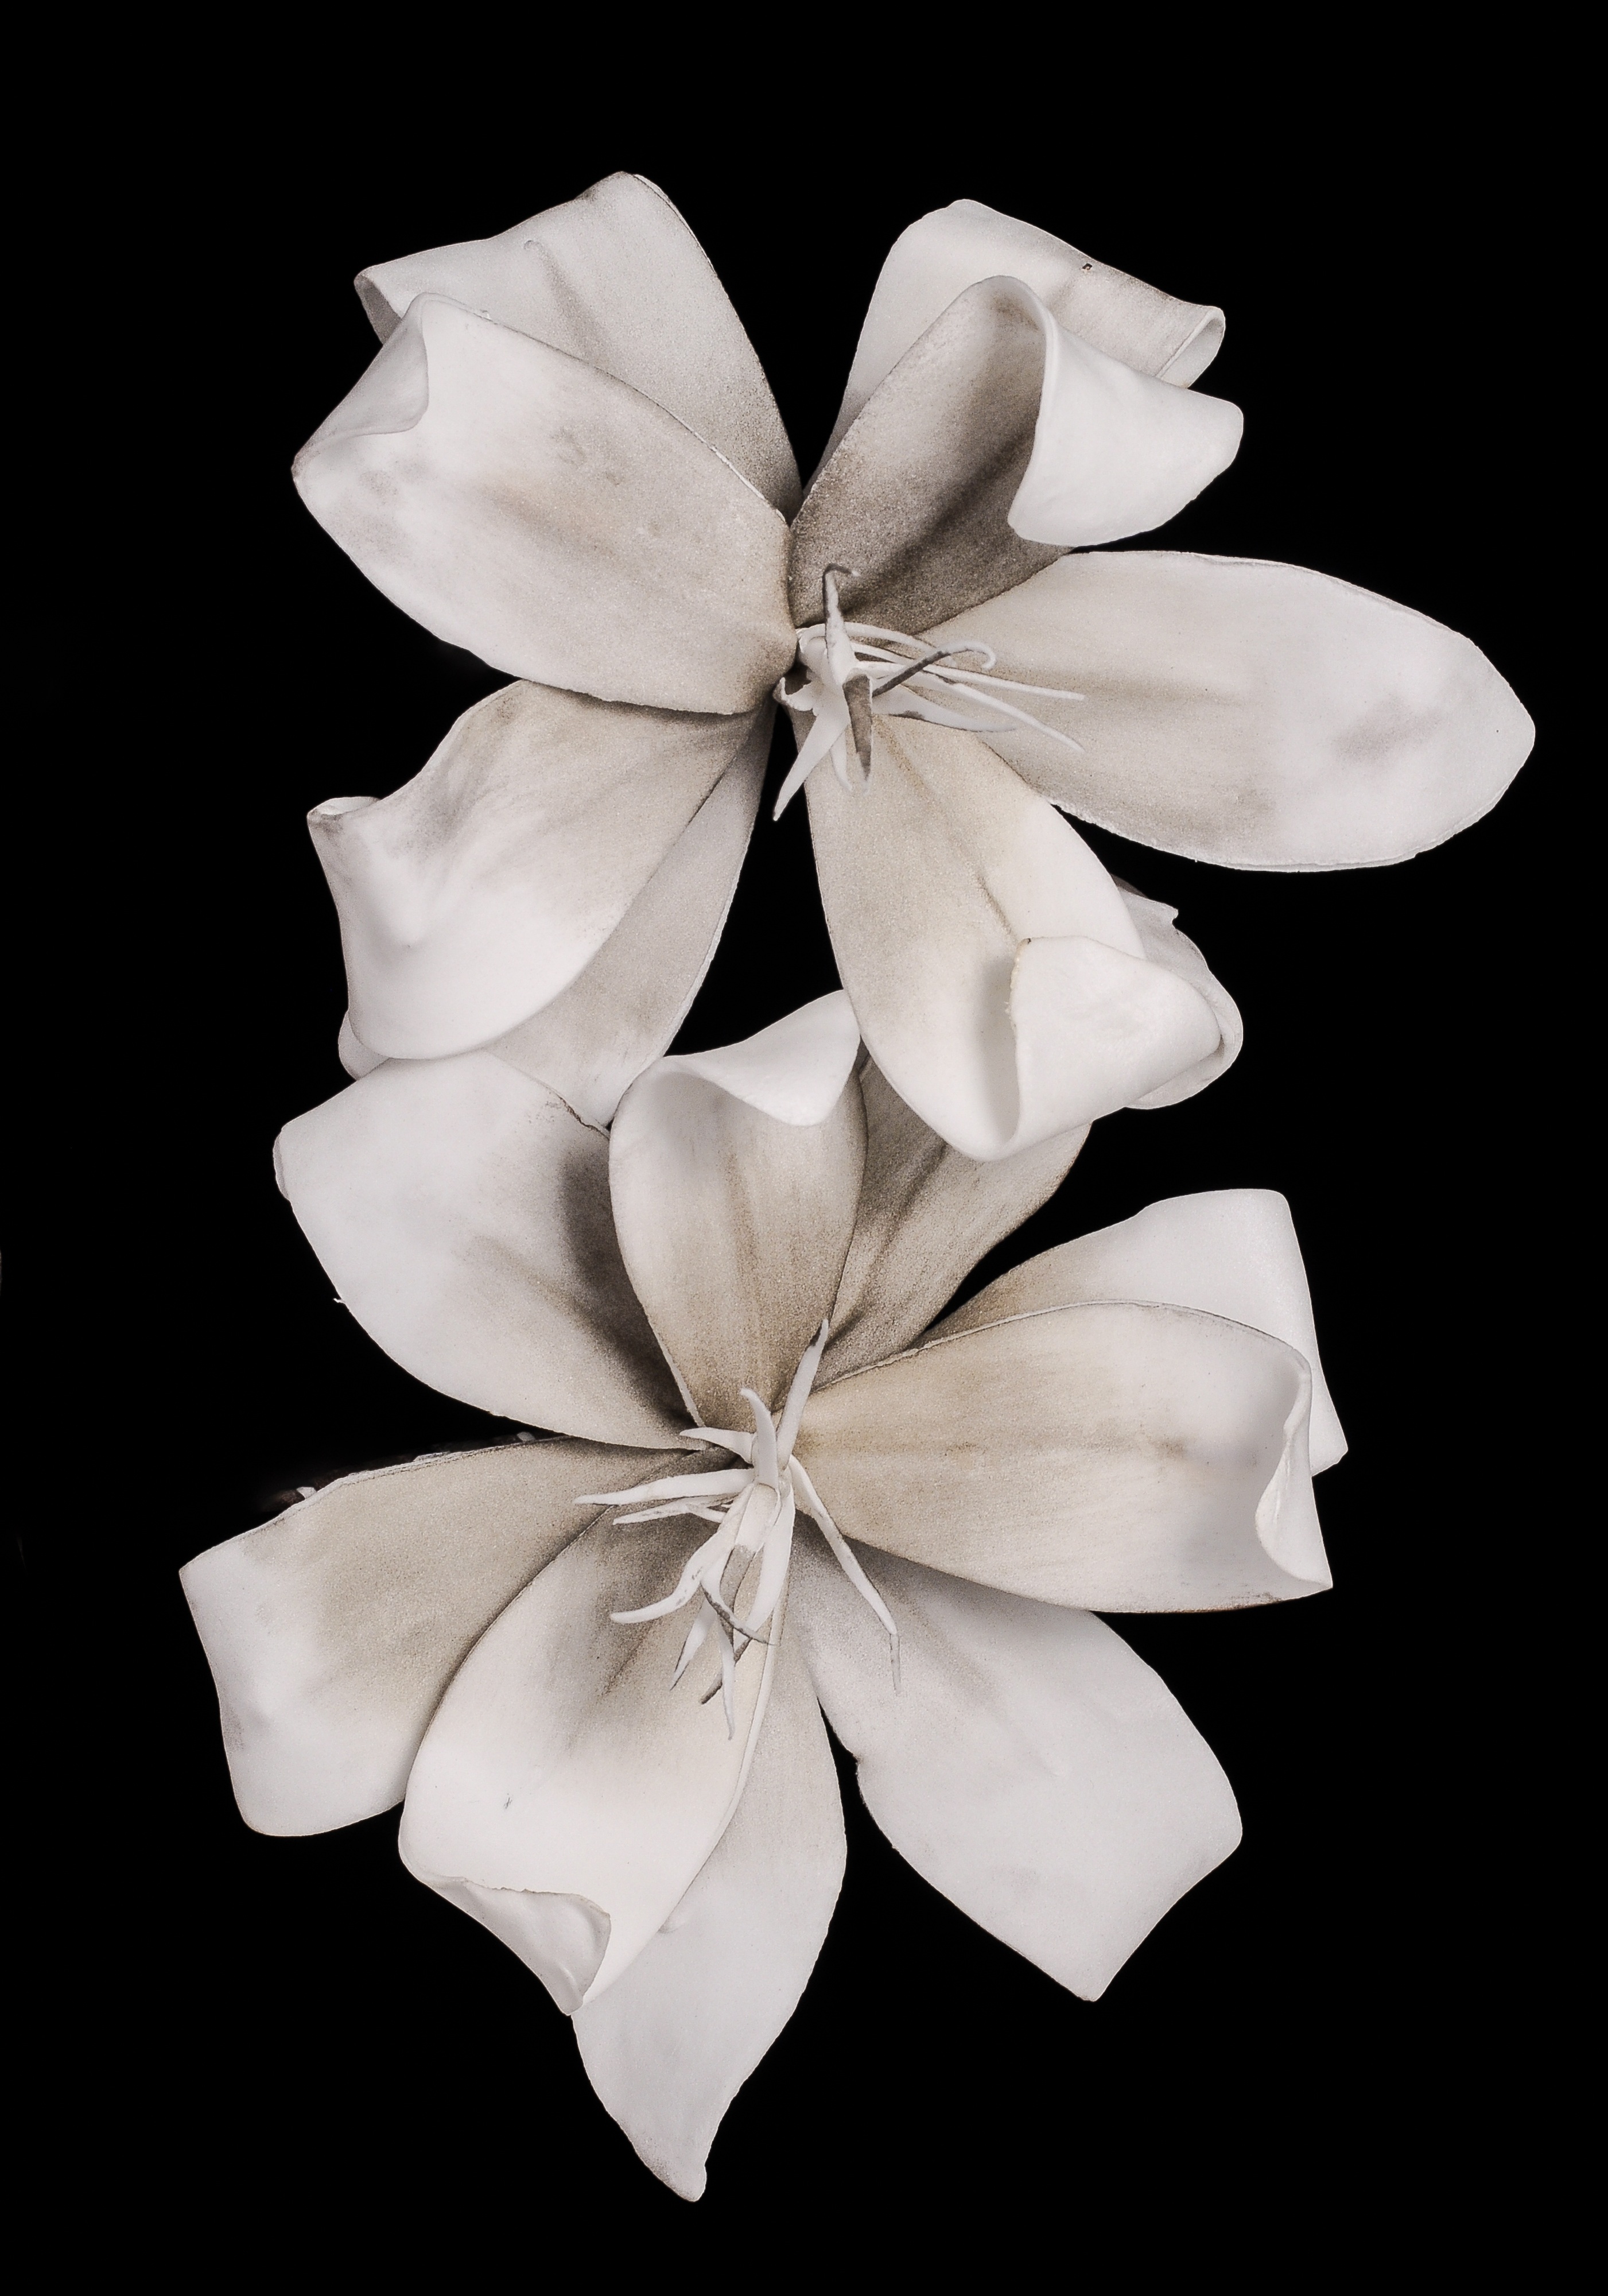
blossom, black and white, plant, white, photography, flower, petal, bloom, monochrome, flora, gardenia, macro photography, flowering plant, flower bouquet, cut flowers, monochrome photography